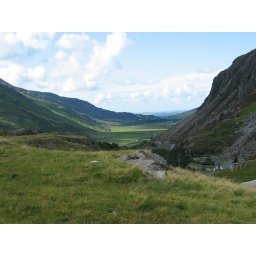
Taken just before we went back to the car after we finished our lake walk in Wales.